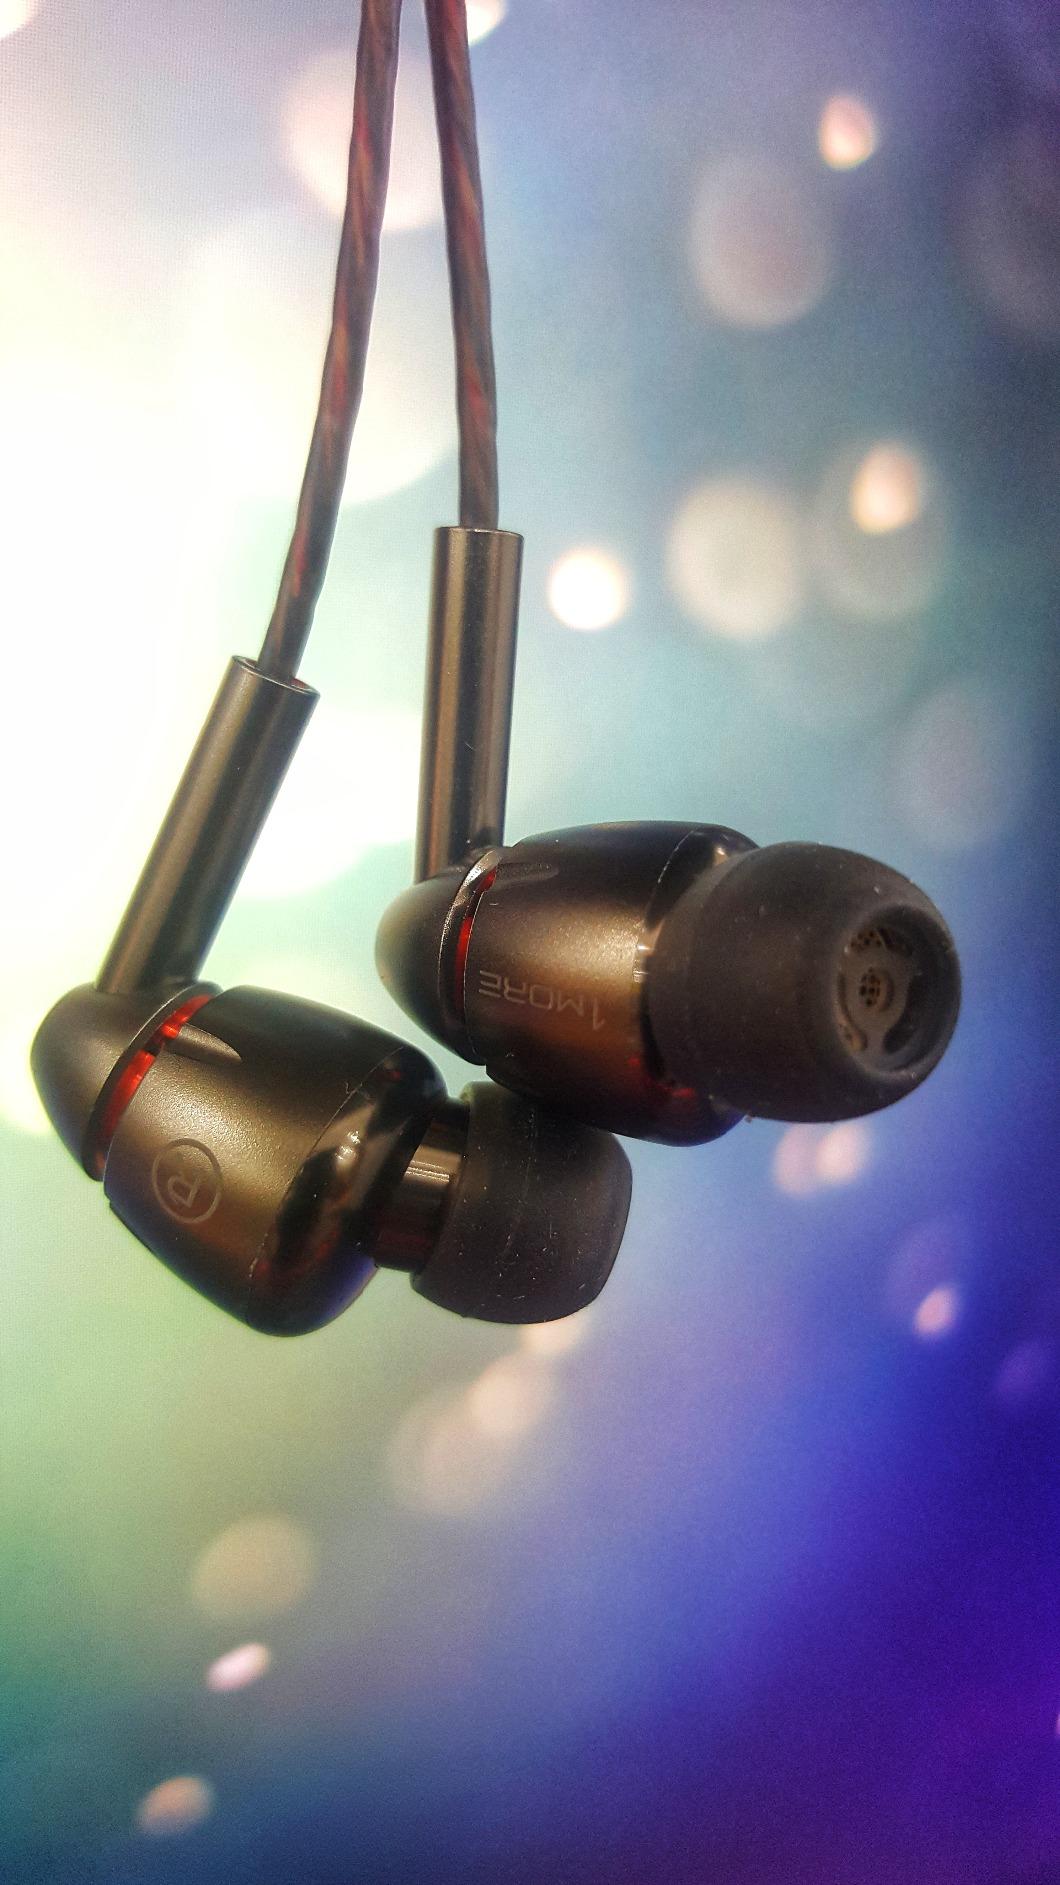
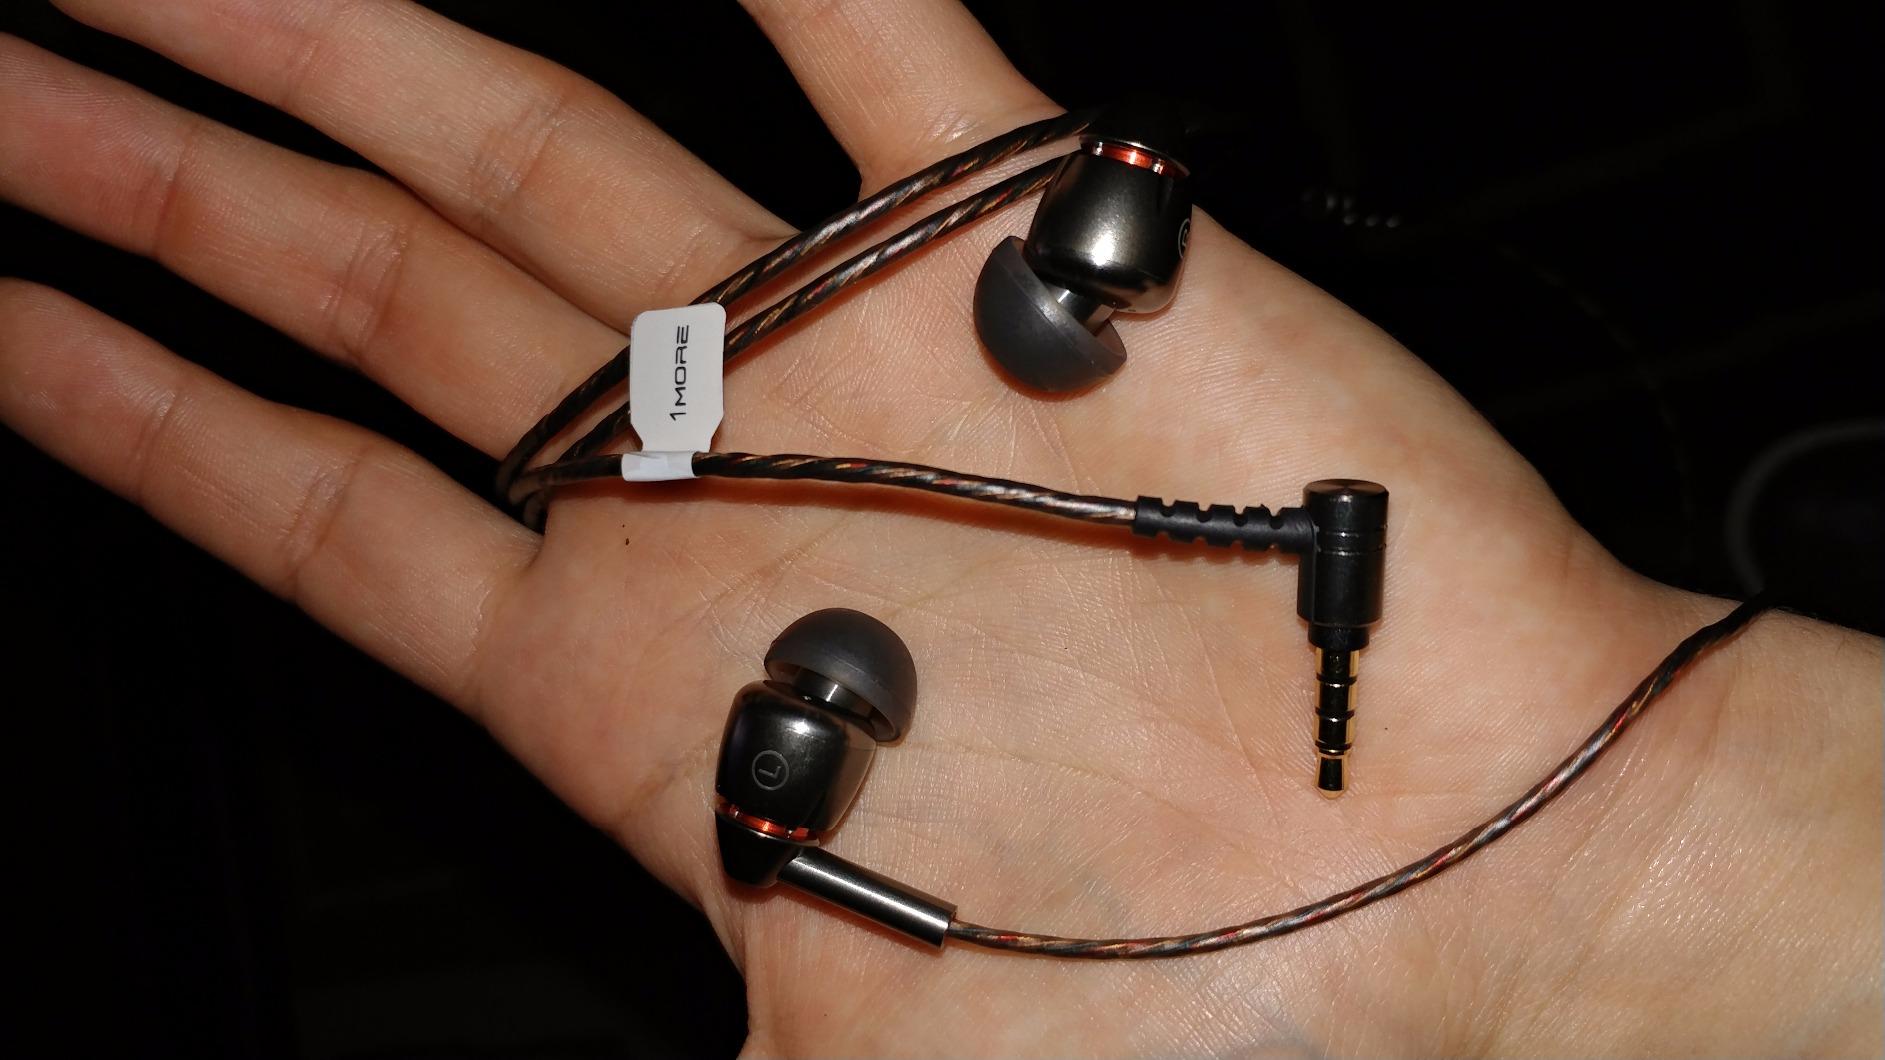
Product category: headphones
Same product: yes